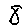
Label: 8